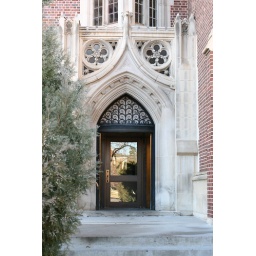
The entrance to this building stands out against the red brick.